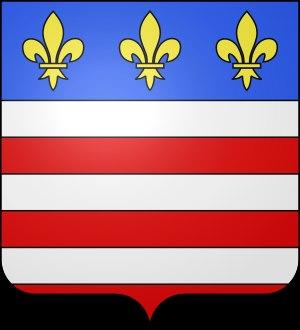
La naissance d'Uzès est contemporaine de la construction du pont du Gard qui amenait l'eau de la Fontaine d'Eure jusqu'à la ville de Nîmes.